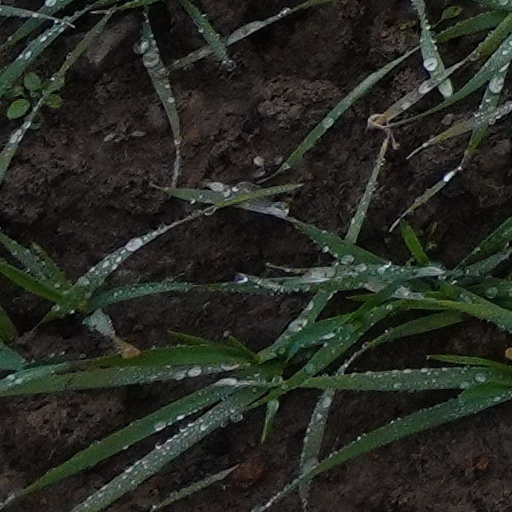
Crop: wheat